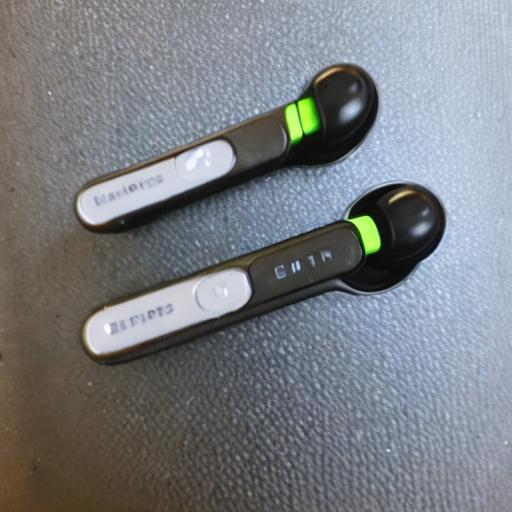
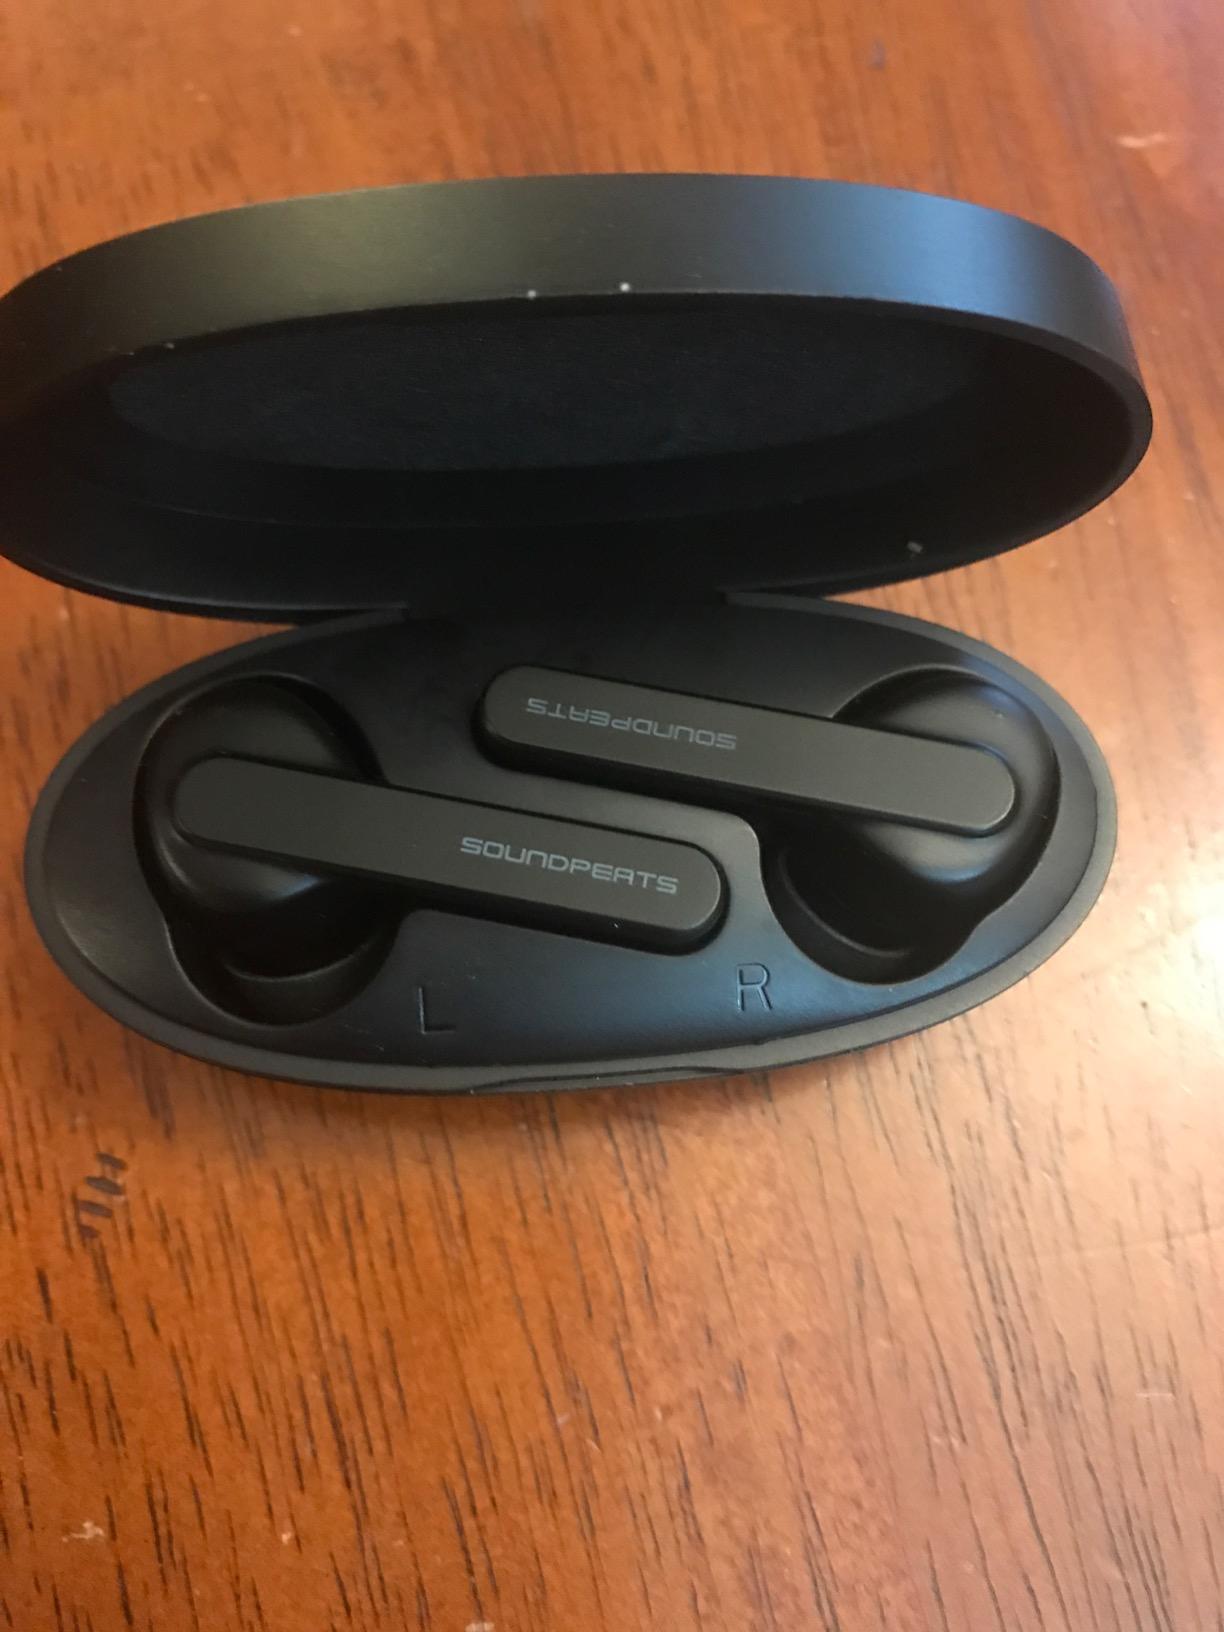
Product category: earbuds
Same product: no